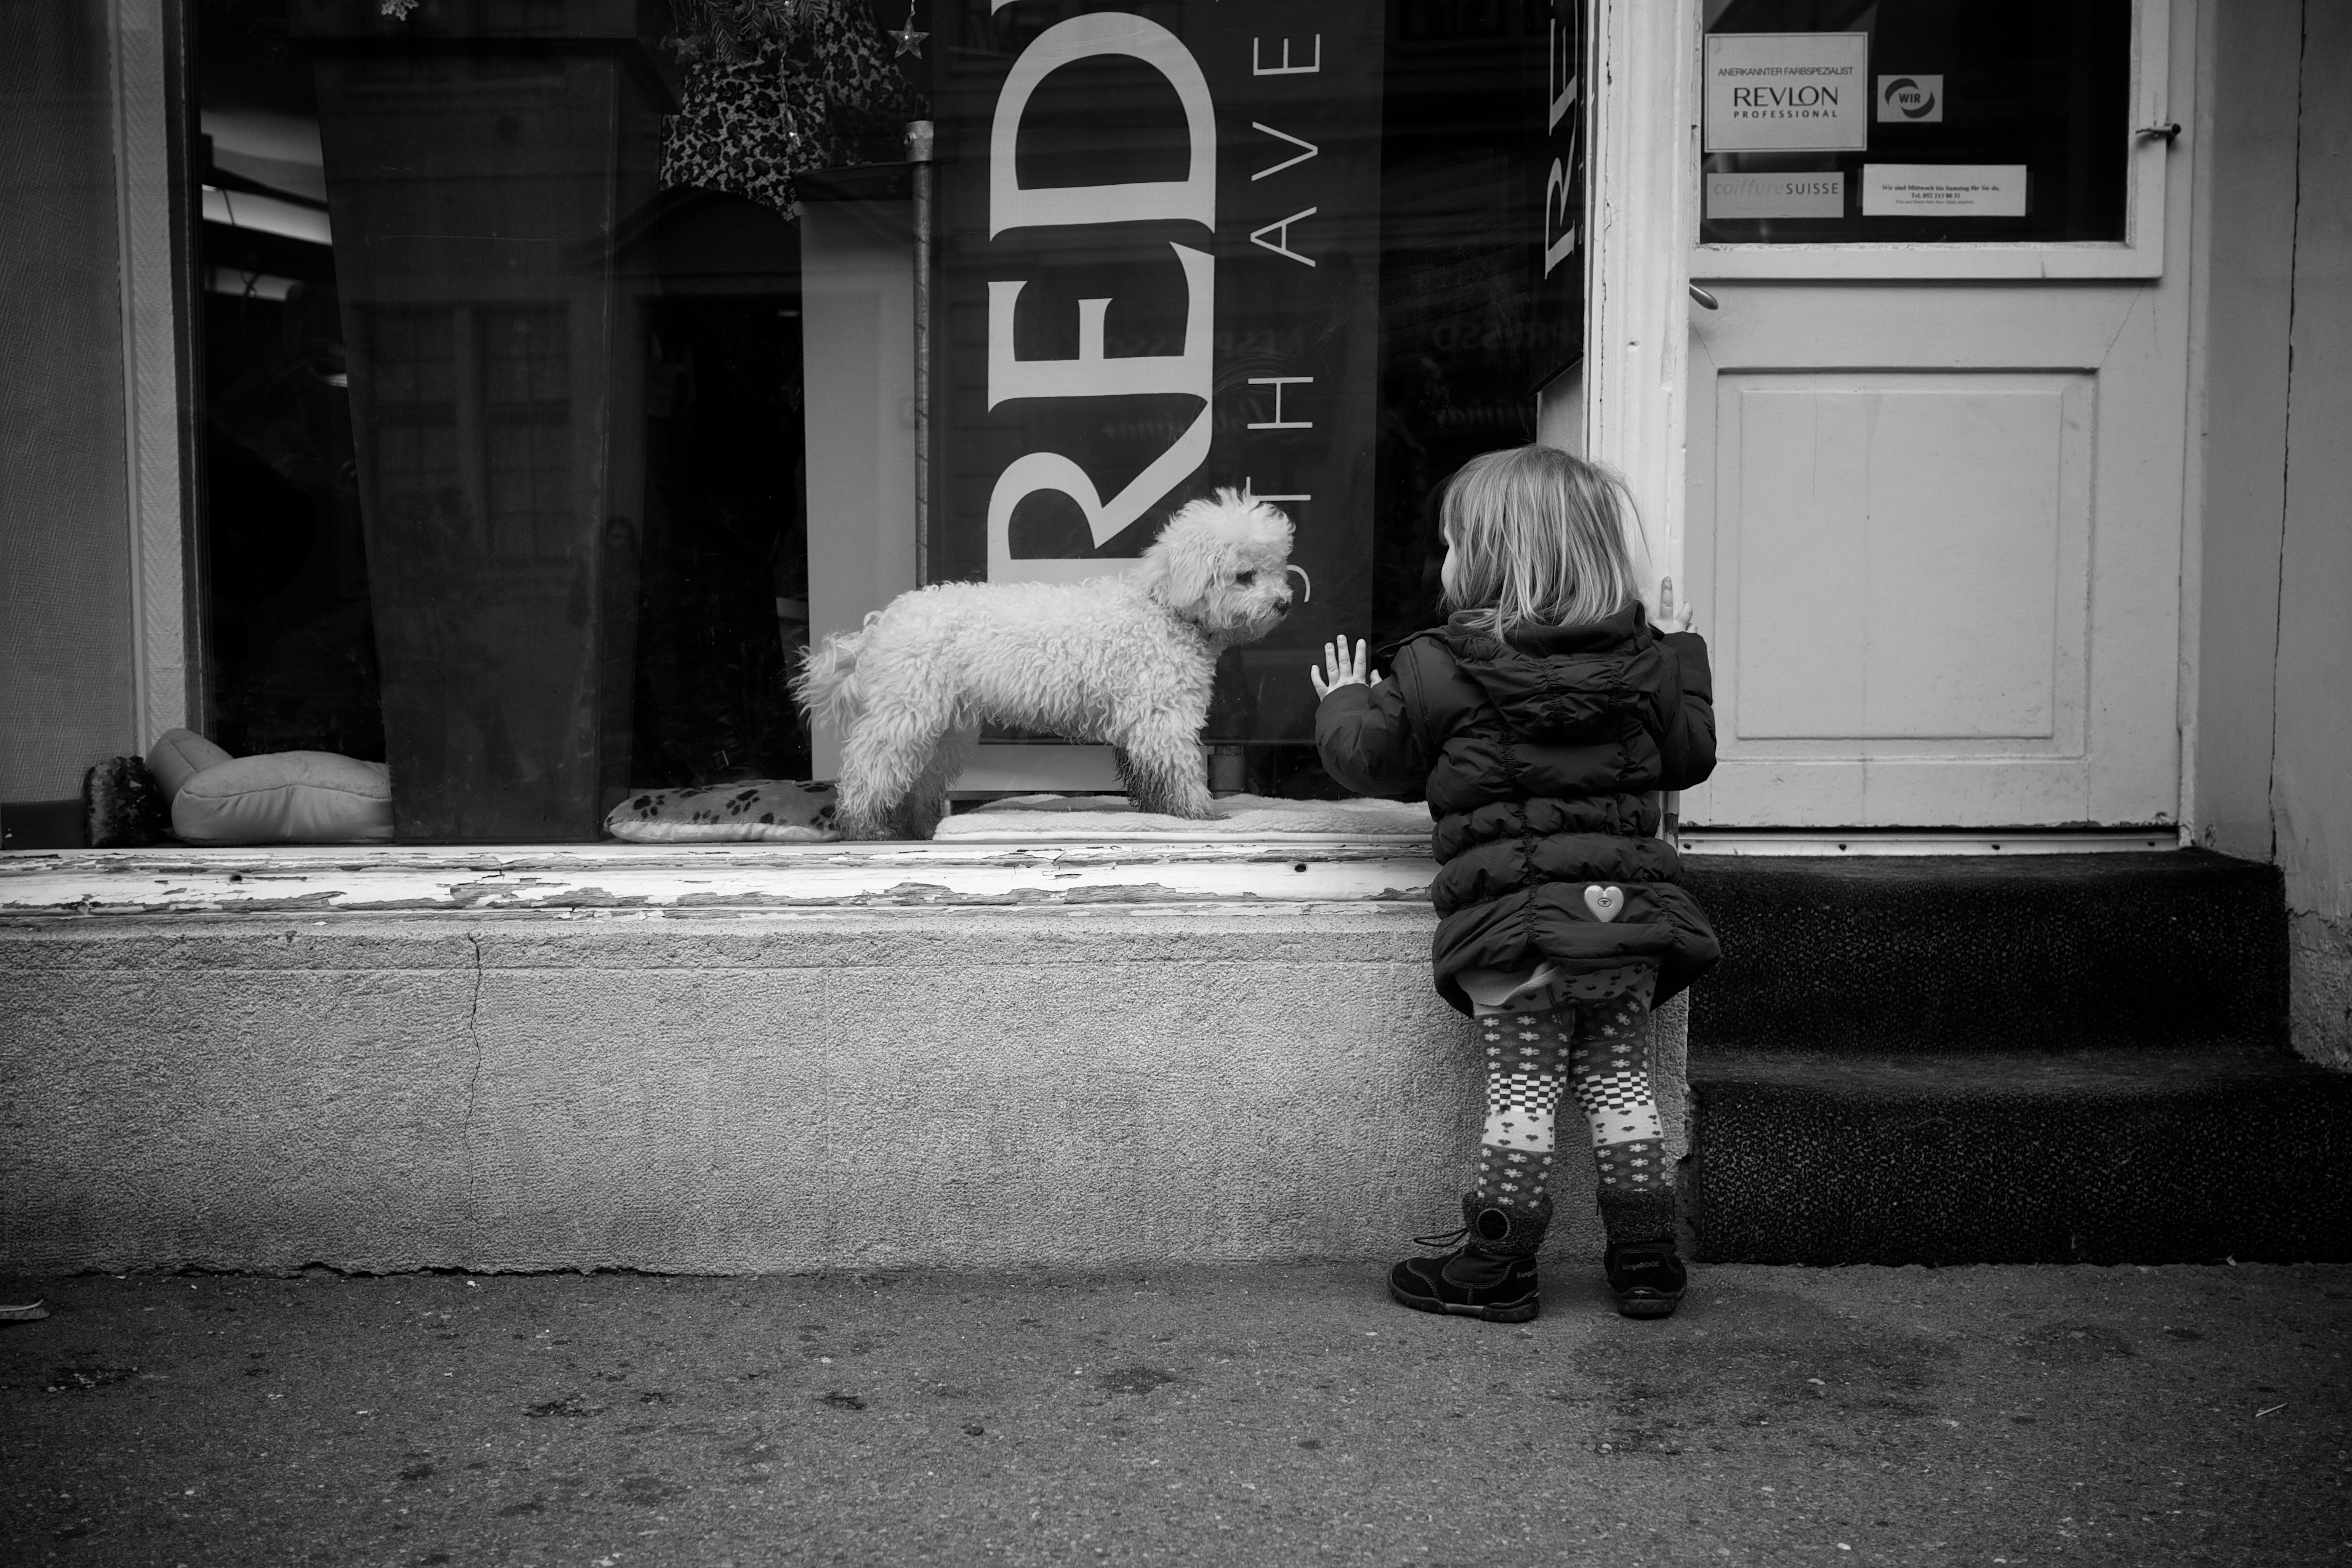
black and white, road, white, street, photography, dog, ebook, sitting, training, darkness, black, monochrome, streetphotography, flickr, thomas, video, digital camera, olympus, photograph, omd, image, fuji, leica, monochrom, leuthard, hcb, thomasleuthard, monochrome photography, film noir, dog like mammal, human positions